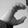
ASL letter: C